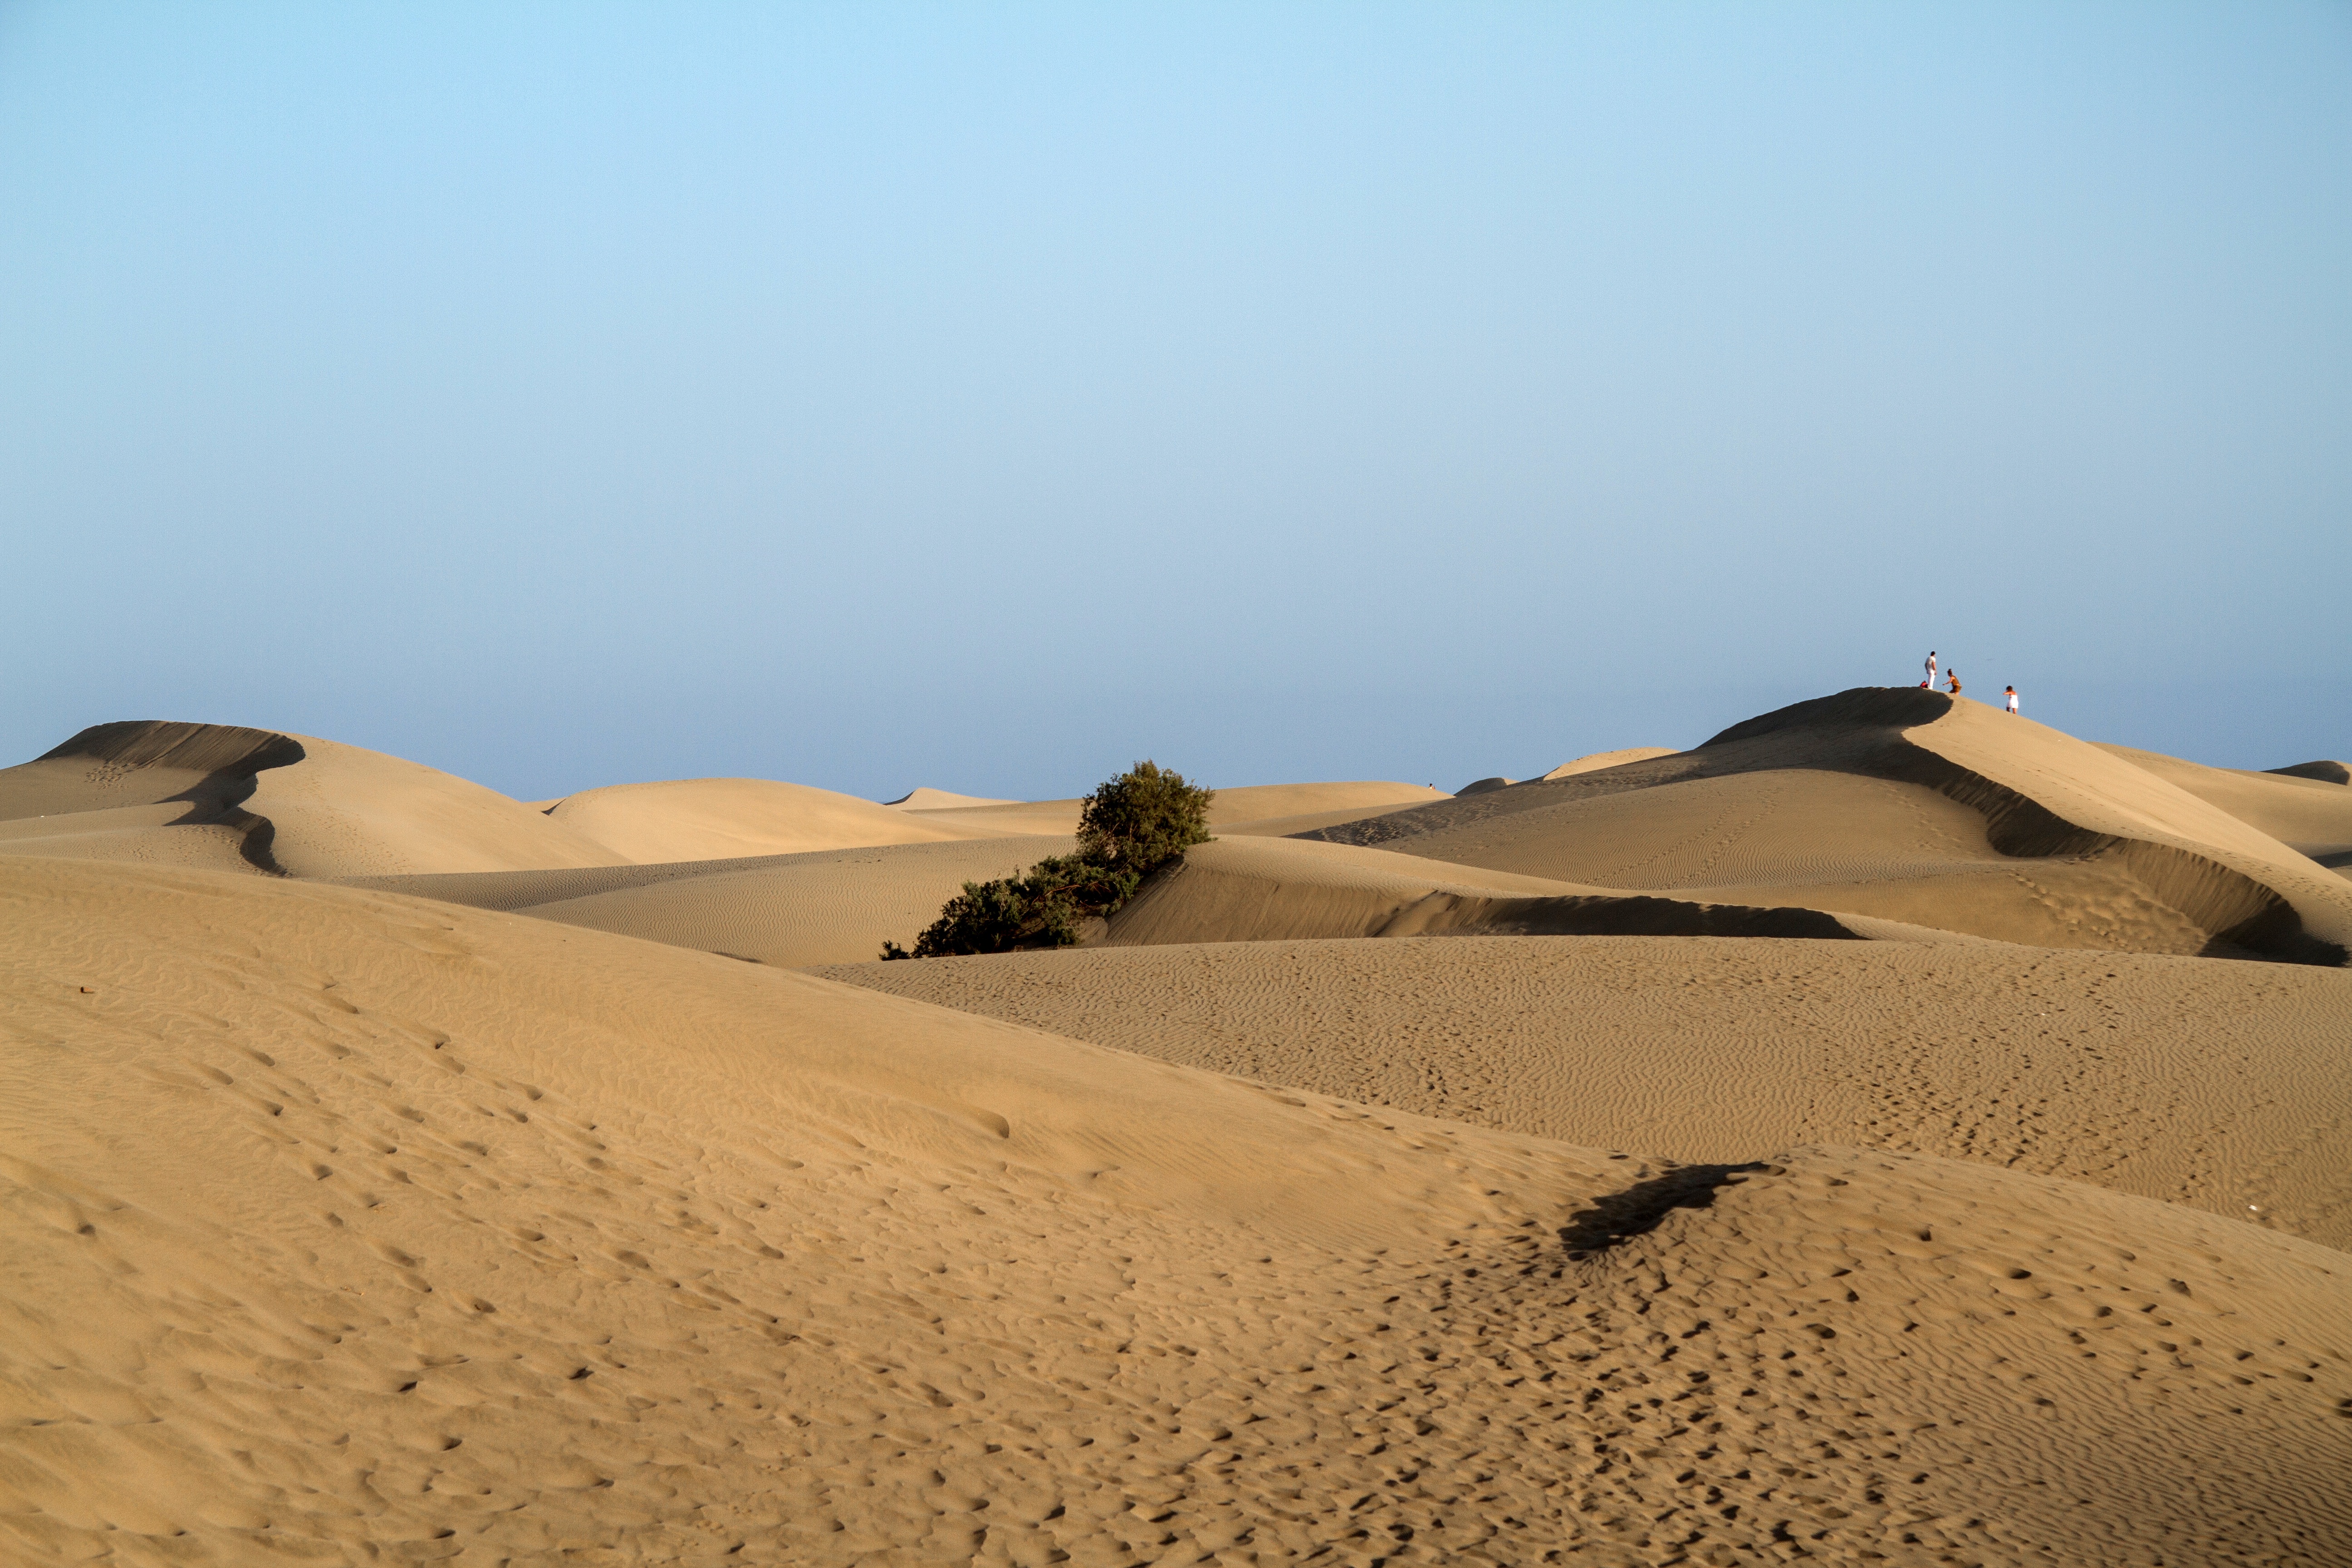
beach, landscape, sand, desert, dune, dunes, spain, grassland, plateau, habitat, gran canaria, ecosystem, sahara, wadi, maspalomas, canary islands, landform, erg, sand dunes, natural environment, geographical feature, aeolian landform